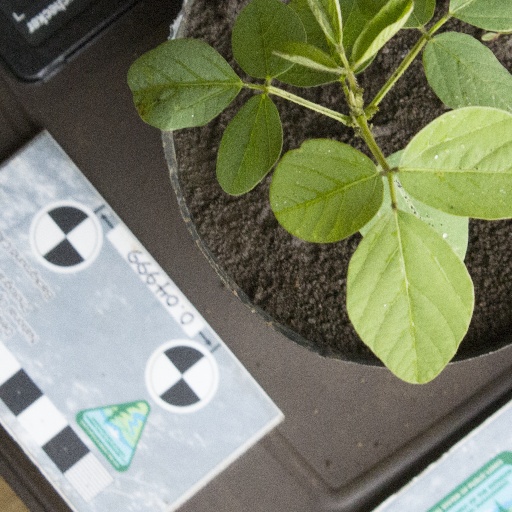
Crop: soybean